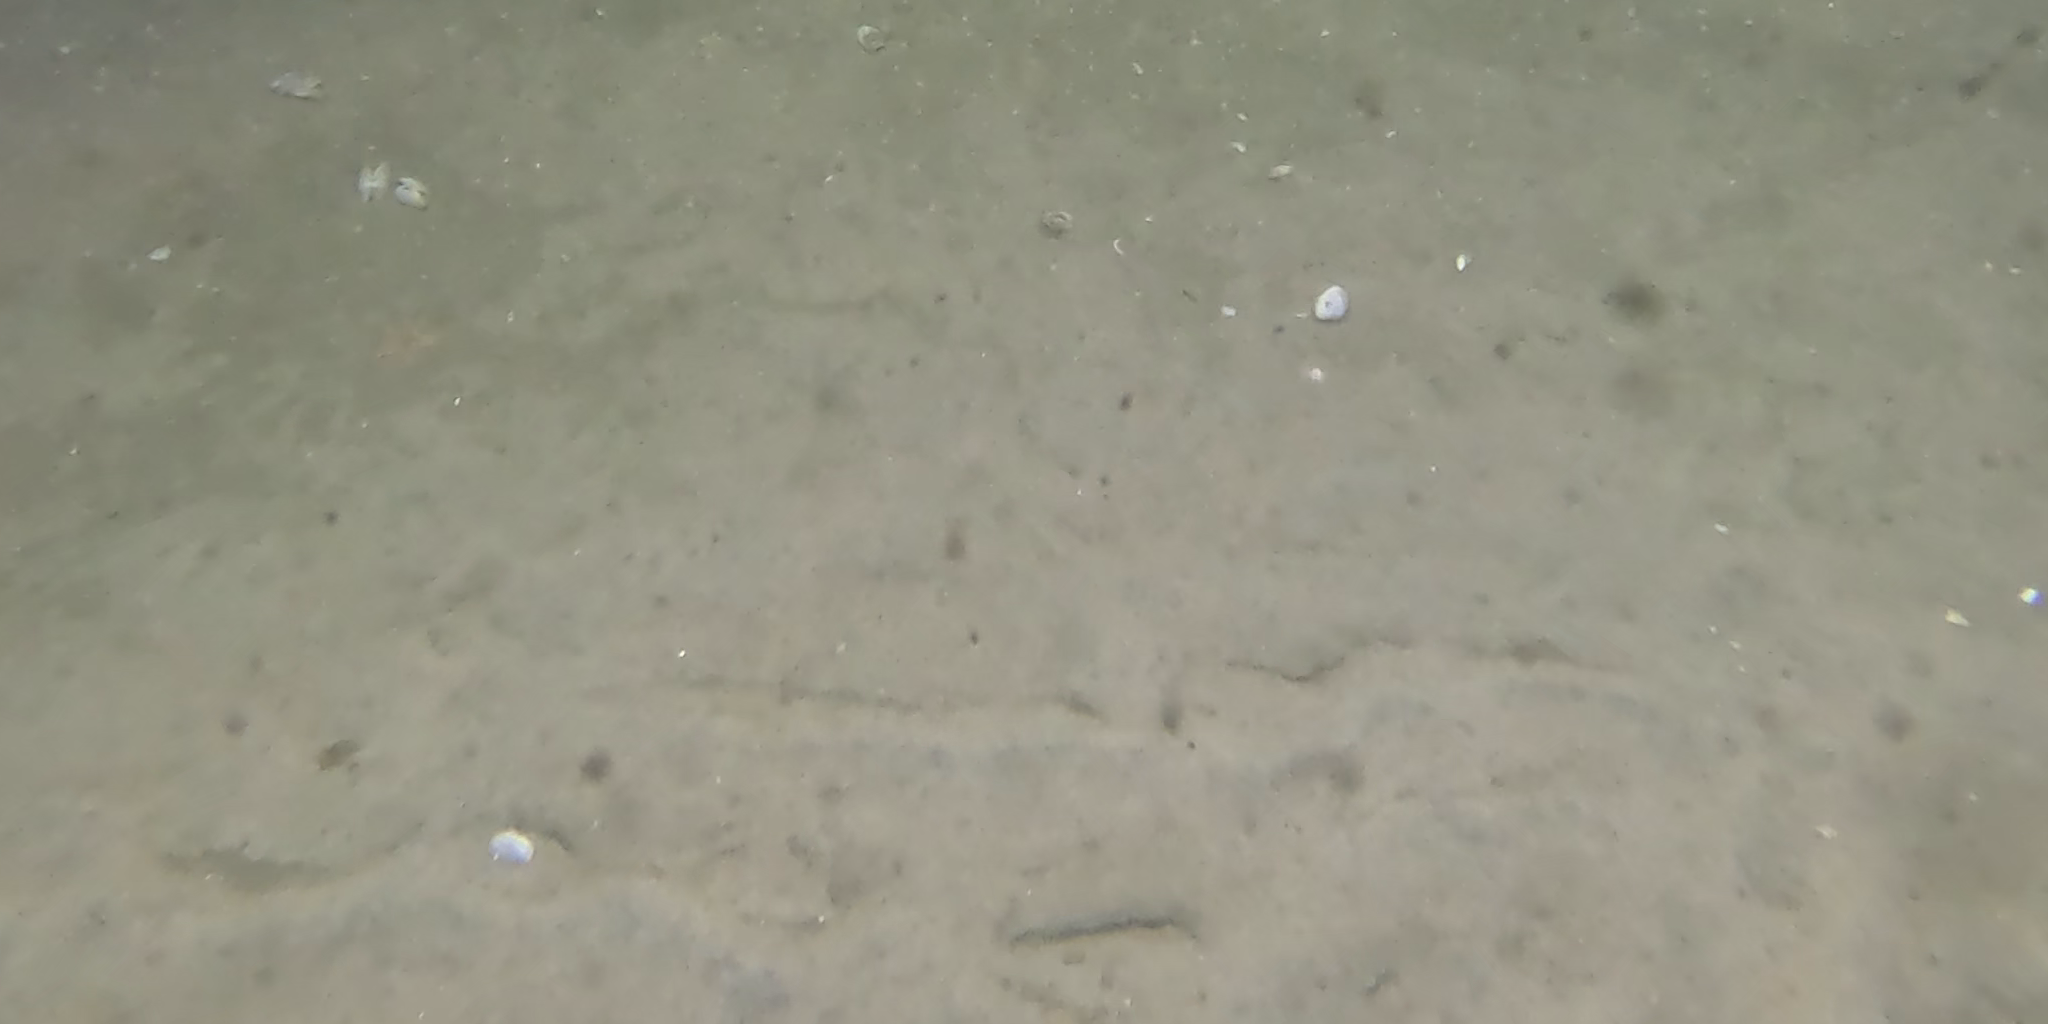
Seabed habitat: sand